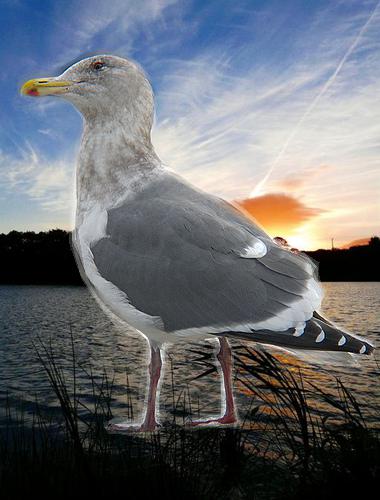
Bird species: Western_Gull
Bird type: waterbird
Background: water